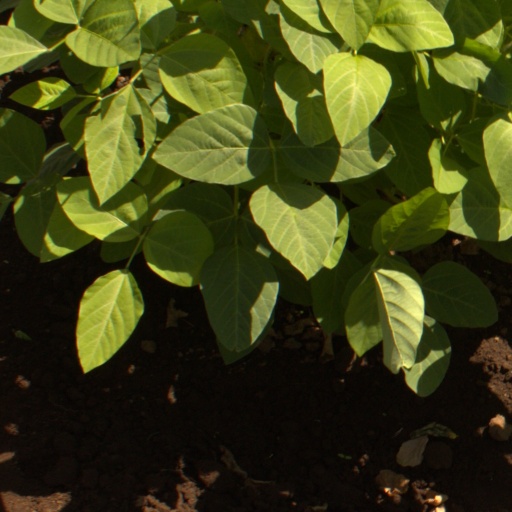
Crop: soybean